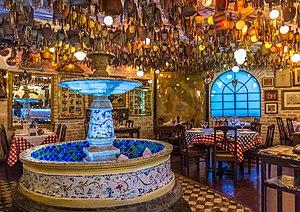
São Paulo ou Sao Paulo est une ville du Sud du Brésil. Avec ses onze millions d'habitants en 2014, c'est la plus grande ville du Brésil et d'Amérique du Sud. C'est également la ville qui compte le plus de lusophones au monde. La région métropolitaine de São Paulo est l'une des plus peuplées du continent américain, avec celles de Mexico et New York, et la cinquième au monde. Capitale de l'État de São Paulo — le plus peuplé du pays — et principal centre financier, commercial et industriel de l'Amérique latine, elle est de fait la capitale économique du Brésil.